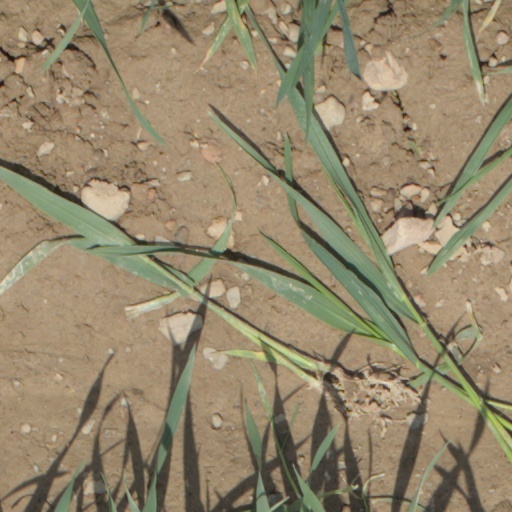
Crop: wheat